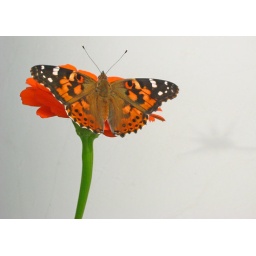
This moth was posing for me. It was in the perfect place near the white surface of our LP tank.